Battle of Tel el Khuweilfe

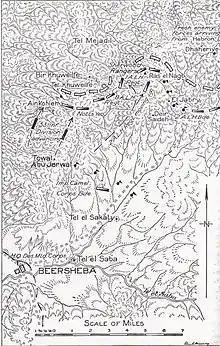
Tel el Khuweilfe attacks on 2 and 3 November. The sealed road to Jerusalem from Beersheba via Dharahiye is indicated as a track

Chauvel ordered the Anzac Mounted Division's 2nd Light Horse Brigade, with the temporarily attached 7th Mounted Brigade (consisting of the 1/1st Sherwood Rangers, the 1/1st South Notts Hussars, and the 8th Light Horse Regiment from the 3rd Light Horse Brigade, Australian Mounted Division), the 1st Light Car Patrol and the 11th Light Armoured Motor Battery, to capture Tel el Khuweilfe, Bir Khuwilfe, Bir Abu Khuff, Ain Khole and Dhahriye northeast of Beersheba.